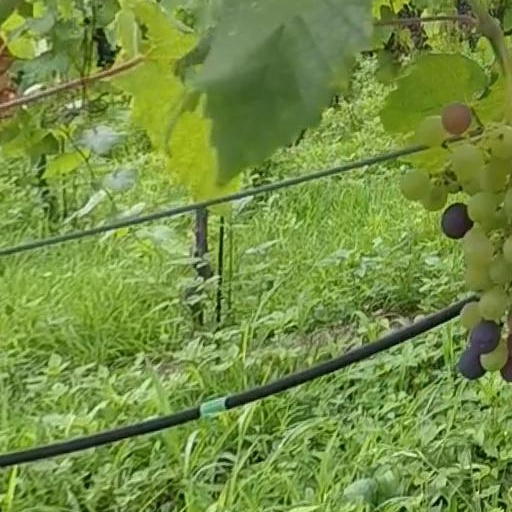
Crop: grape